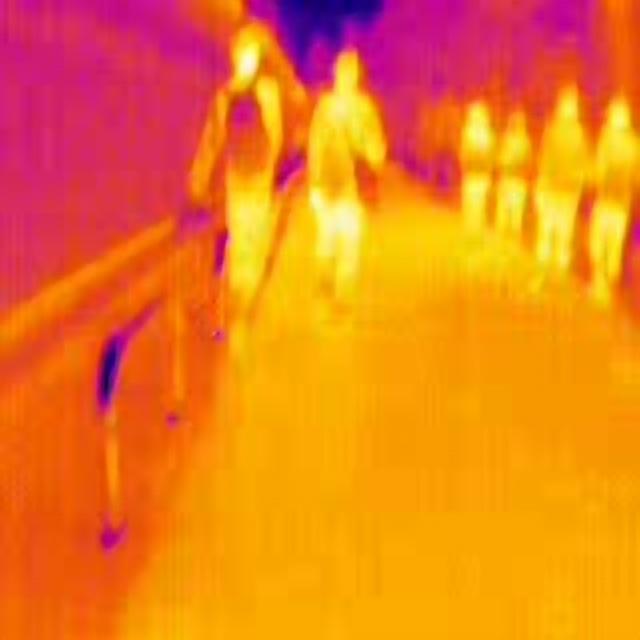
Detected objects:
label: person
label: person
label: person
label: person
label: person
label: person